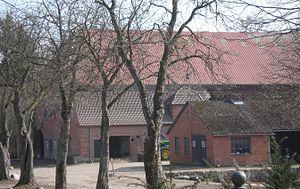
Le camp de concentration de Fürstengrube était un des plus grands camps externes dépendant d'Auschwitz. Il était situé à Fürstengrube, à 5 km au sud-ouest de Myslowitz en Haute-Silésie.